Vétra

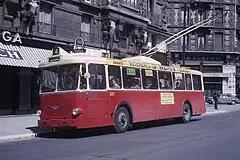
A 1957 Vétra VBF-model trolleybus in Grenoble in 1965. This vehicle originally served the Paris trolleybus system.

Models produced included both two-axle and three-axle rigid vehicles, with large numbers of each. In its history, Vétra only built one articulated trolleybus. This was a prototype for Algiers, Algeria. Built in 1950/51, it was designated model VA4.SR and had four axles, three in the front section and one in the trailing section. It was tested on the Paris trolleybus system in January 1951. This prototype was unsuccessful, and it was eventually rebuilt into a three-axle rigid vehicle.